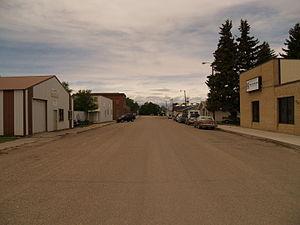
Marion est une ville située dans le comté de LaMoure, dans l’État américain du Dakota du Nord. Lors du recensement de 2010, sa population s’élevait à 133 habitants.